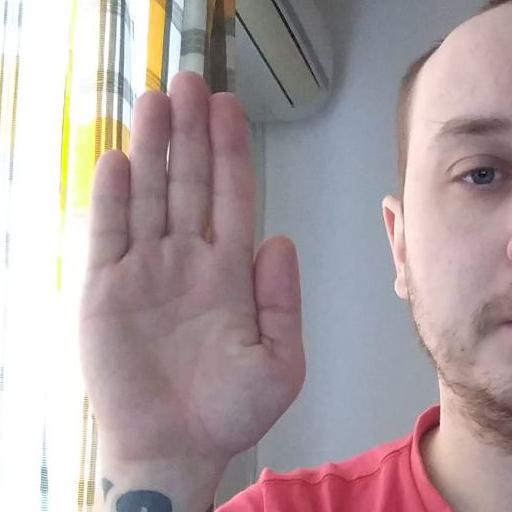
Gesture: stop